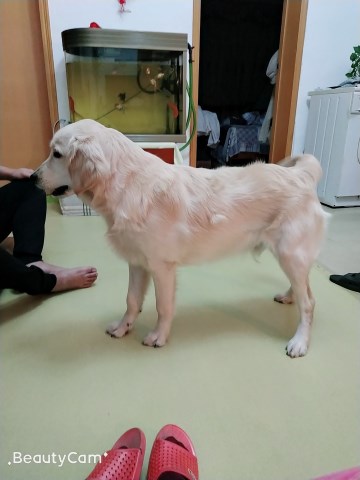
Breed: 5355-n000126-golden_retriever